Yule Marble

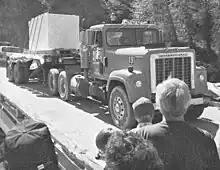
First marble block quarried since 1941 coming into Marble crossing the bridge over the Crystal River (15 September 1990)

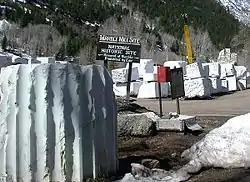
As of 2005: Background – inventory blocks of Yule Marble on the grounds of the former mill site. Foreground – fluted column section carved in the mill site prior to 1942.

In 1988, Denver oilman Stacy Dunn and another associate undertook the reopening of the quarry forming the new Colorado-Yule Marble Company. Mr Dunn though was killed in a car accident before the opening. Getting the quarry to operating condition required pumping out millions of gallons of water among other repairs. On 15 September 1990, the first marble block to come out of the quarry since 1941 arrived in Marble. Riding in the truck was Elmer Bair, the 1931 motorman of the lead electric tram that brought down the body block for the Tomb of the Unknown Soldier in February 1931. But as with the original Colorado-Yule Marble Company 80 years before, the new company went bankrupt in 1997. Since that time there have been several changes of operator.